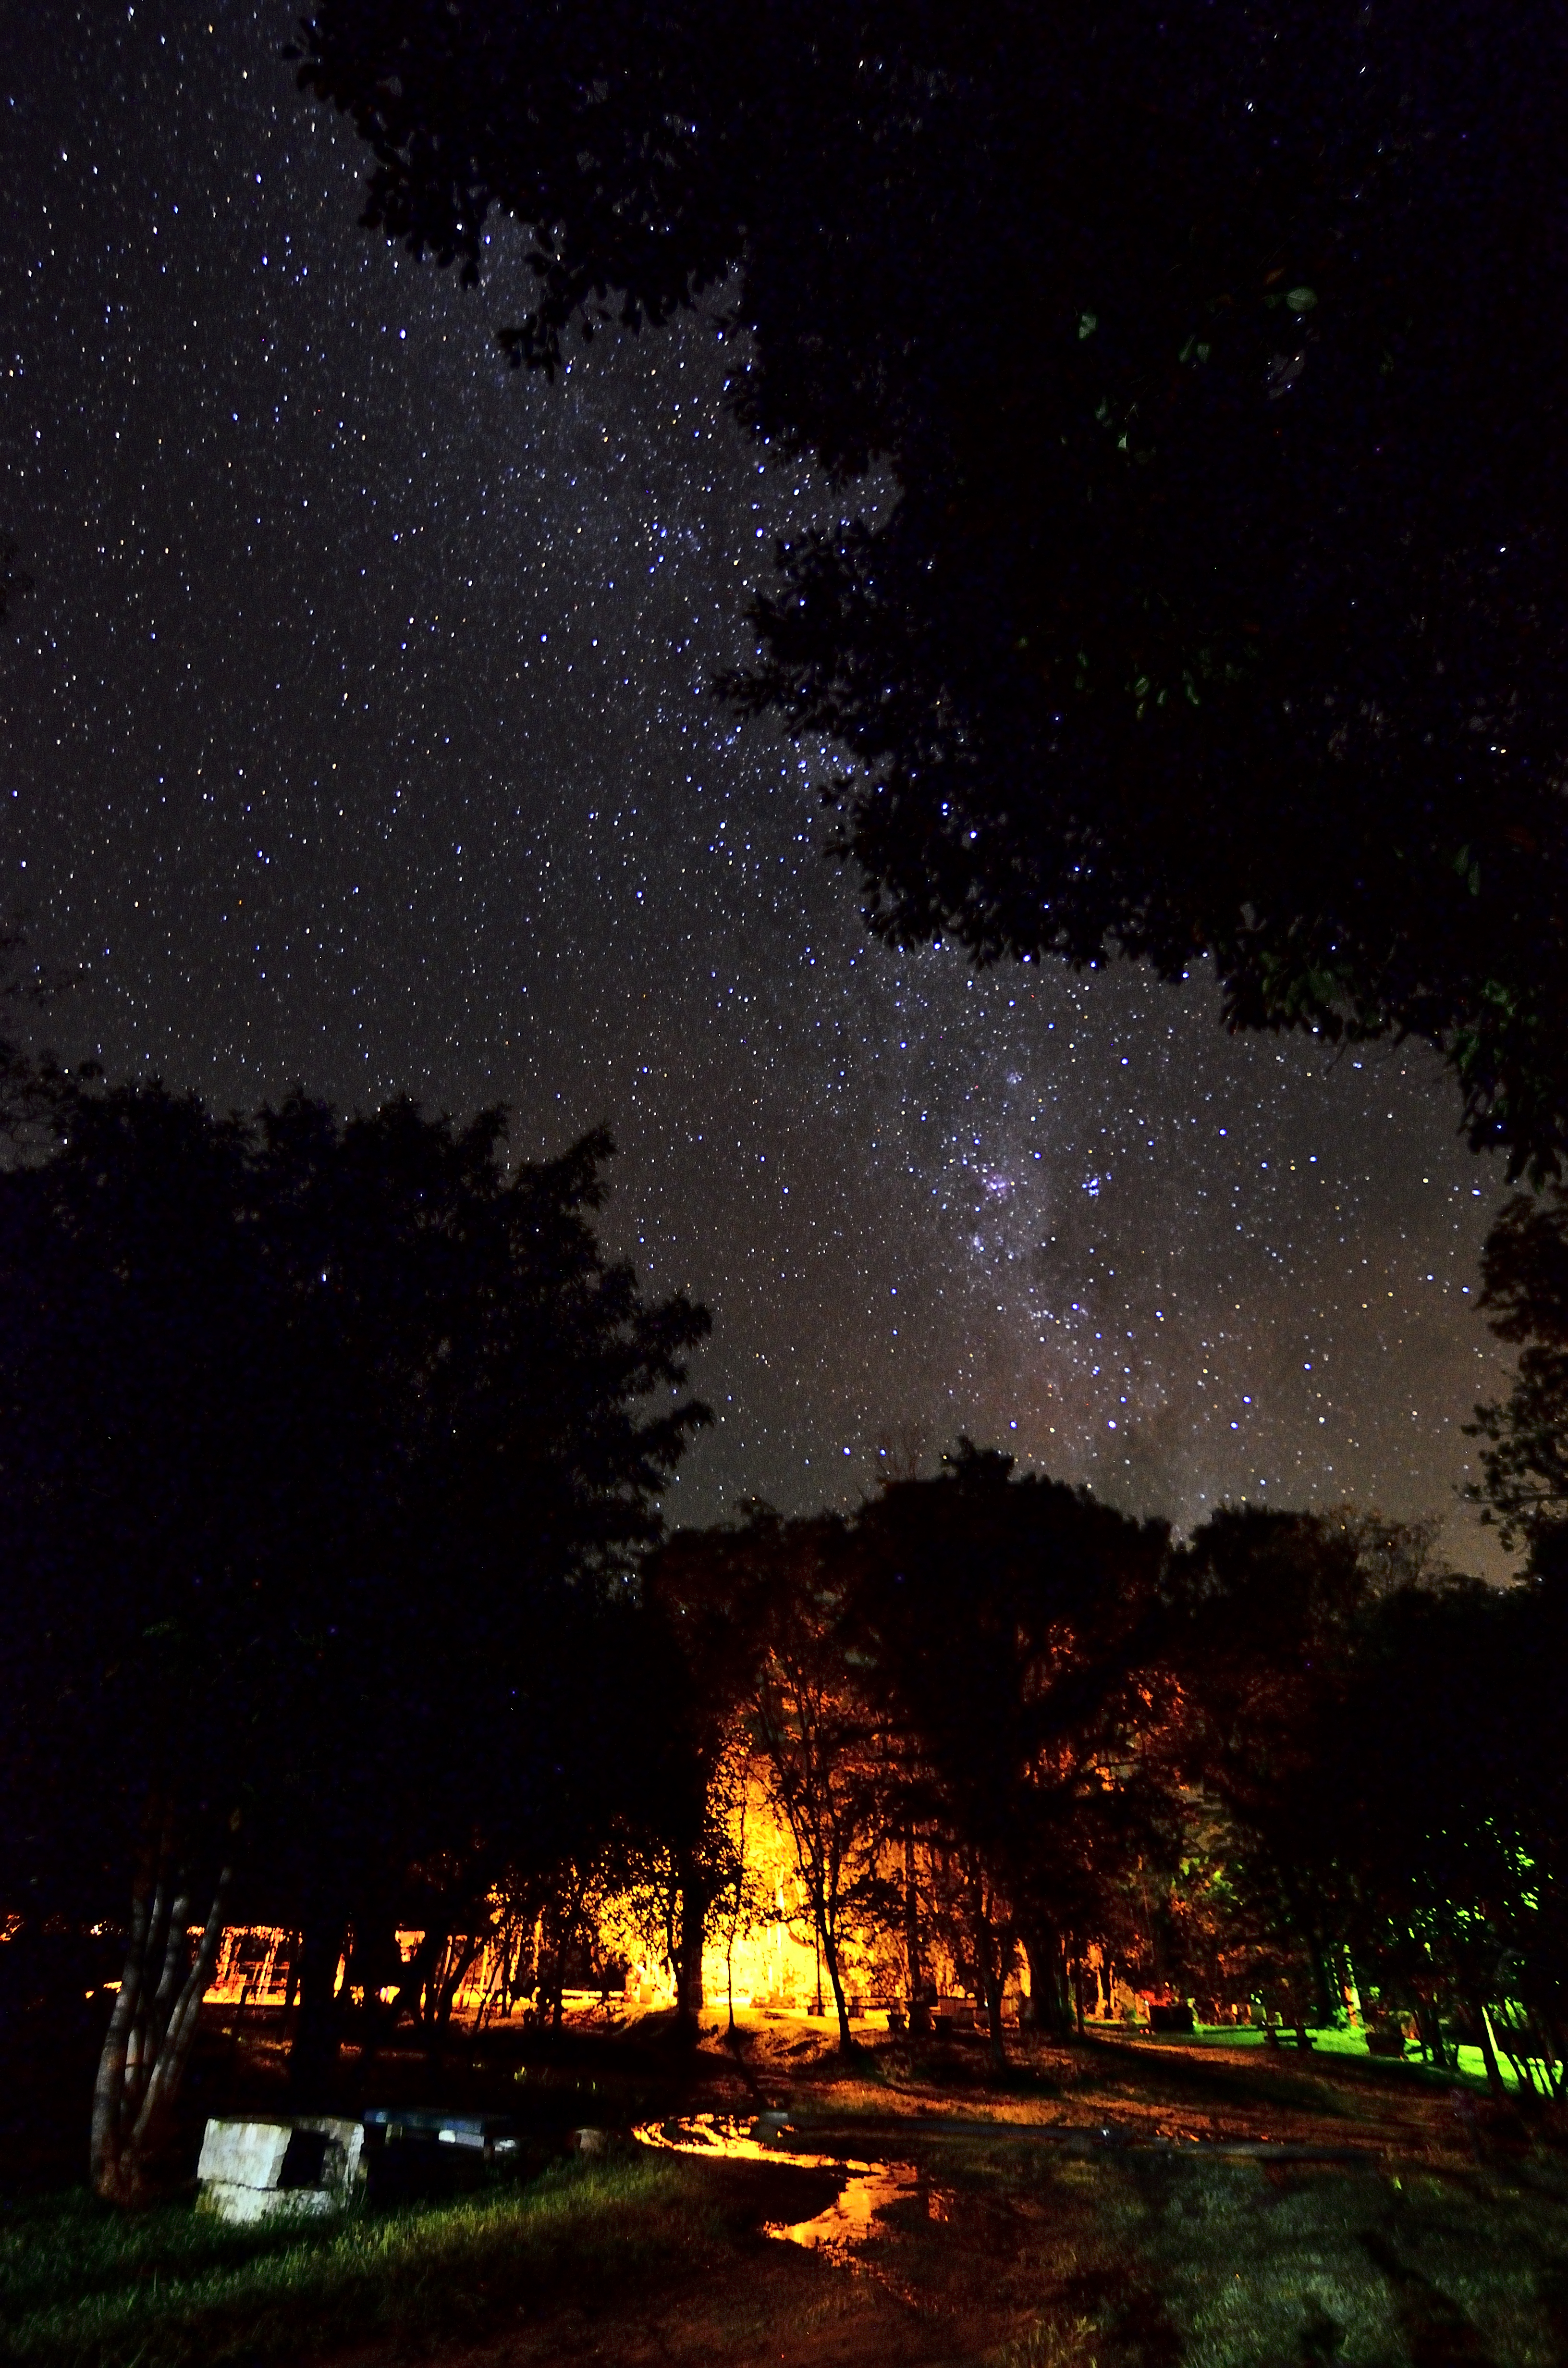
light, sky, night, star, darkness, galaxy, astronomy, verano, cielo, camino, y, los, eldorado, misiones, lawrence, estrellas, corina, vialactea, veranos, losveranos, corinalawrence, pirayguazu, piraguafest, balneariopirayguazu, midnight, astronomical object